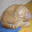
Label: cat